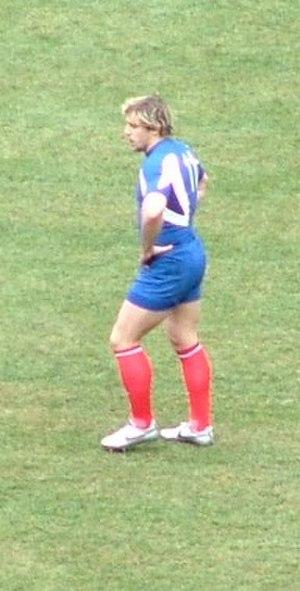
Le XV de France de rugby lors de France-Irlande du tournoi des six nations 2006 au Stade de France
Cédric Heymans, né le 20 juillet 1978 à Brive-la-Gaillarde, est un joueur de rugby à XV français évoluant au poste d'arrière ou d'ailier. Il a joué en équipe de France, ainsi qu'au sein des clubs français du CA Brive, du SU Agen, du Stade toulousain et de l'Aviron bayonnais.